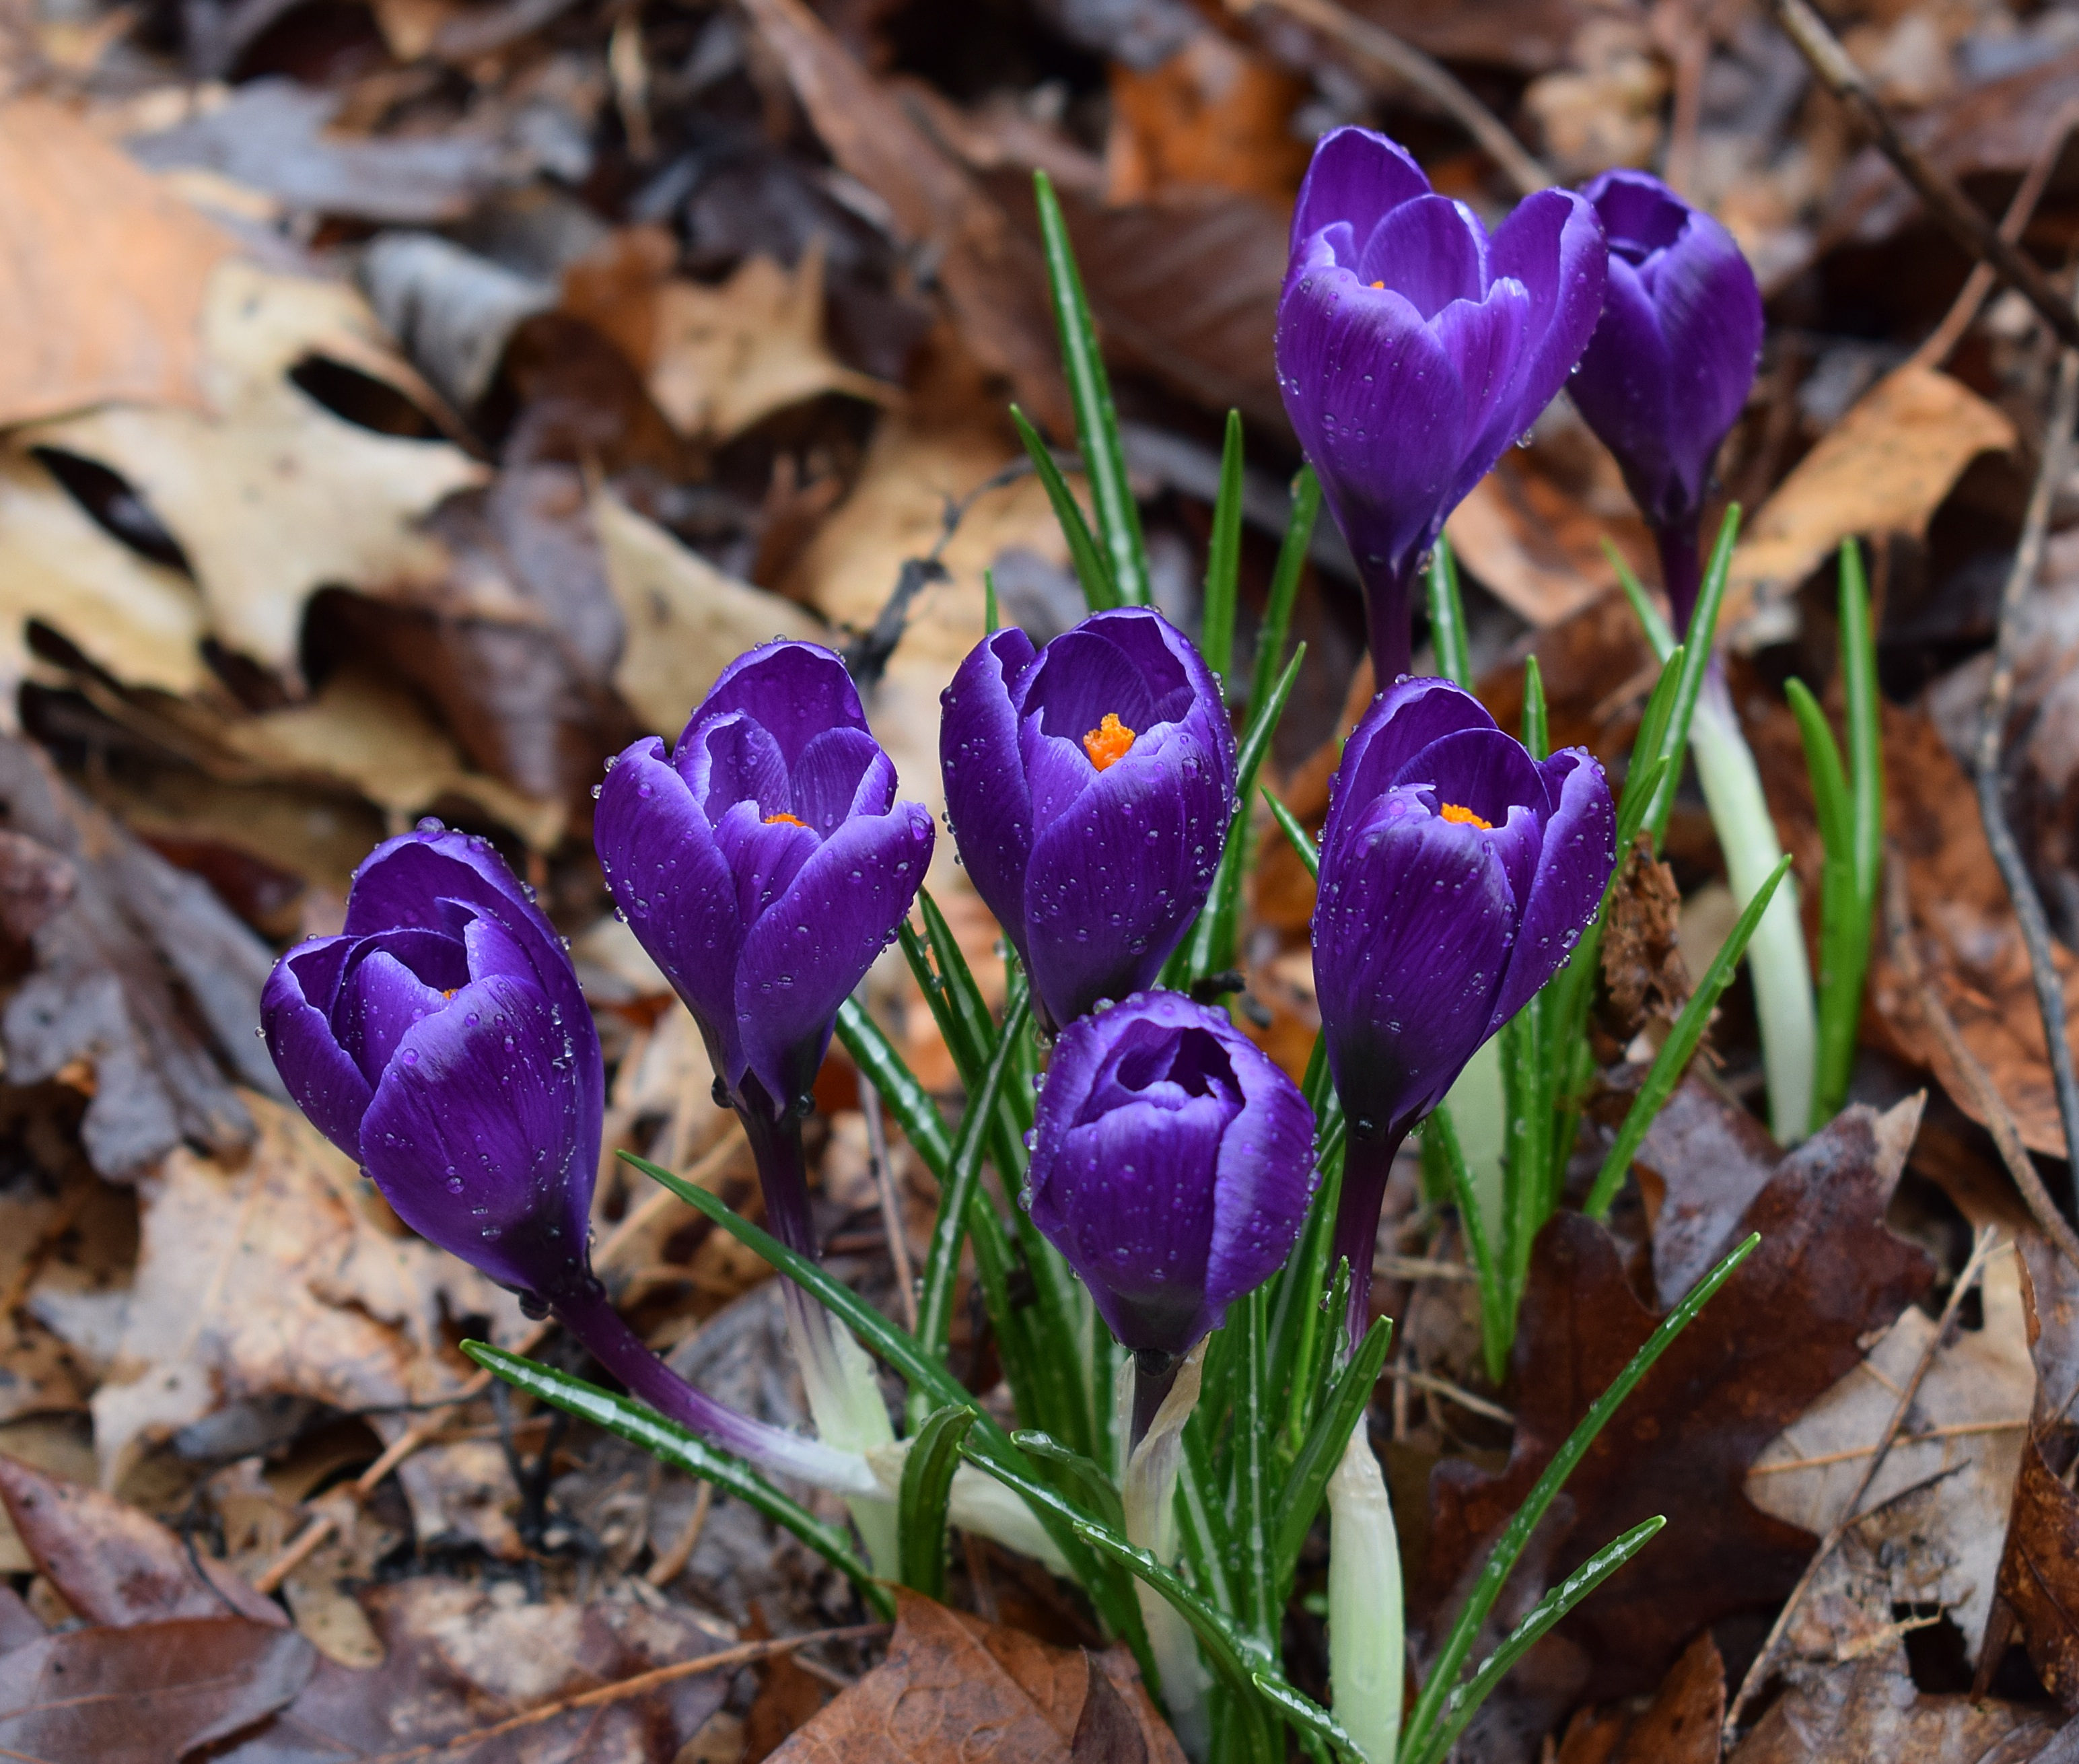
nature, blossom, plant, rain, flower, purple, petal, bloom, spring, bulb, botany, garden, flora, perennial, wildflower, eye, raindrops, organ, crocus, viola, flowering plant, land plant, violet family, iris family, crocuses in the rain